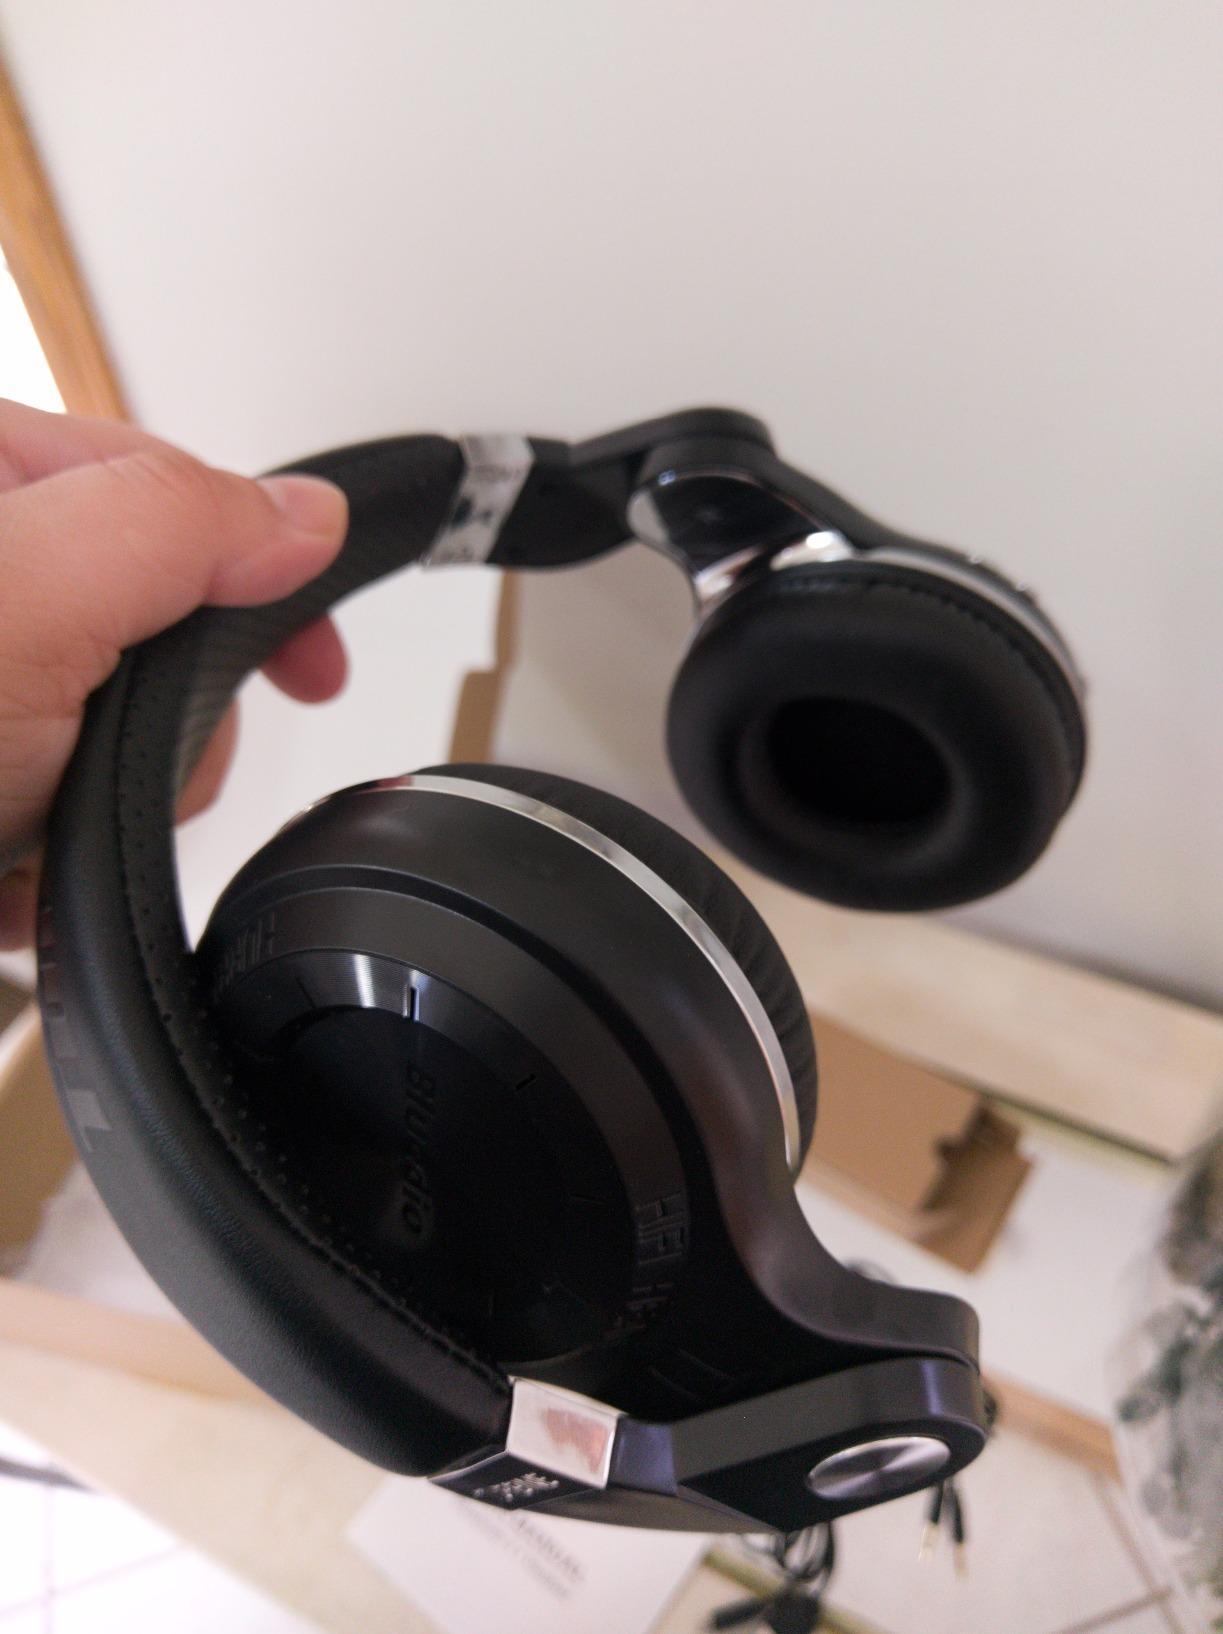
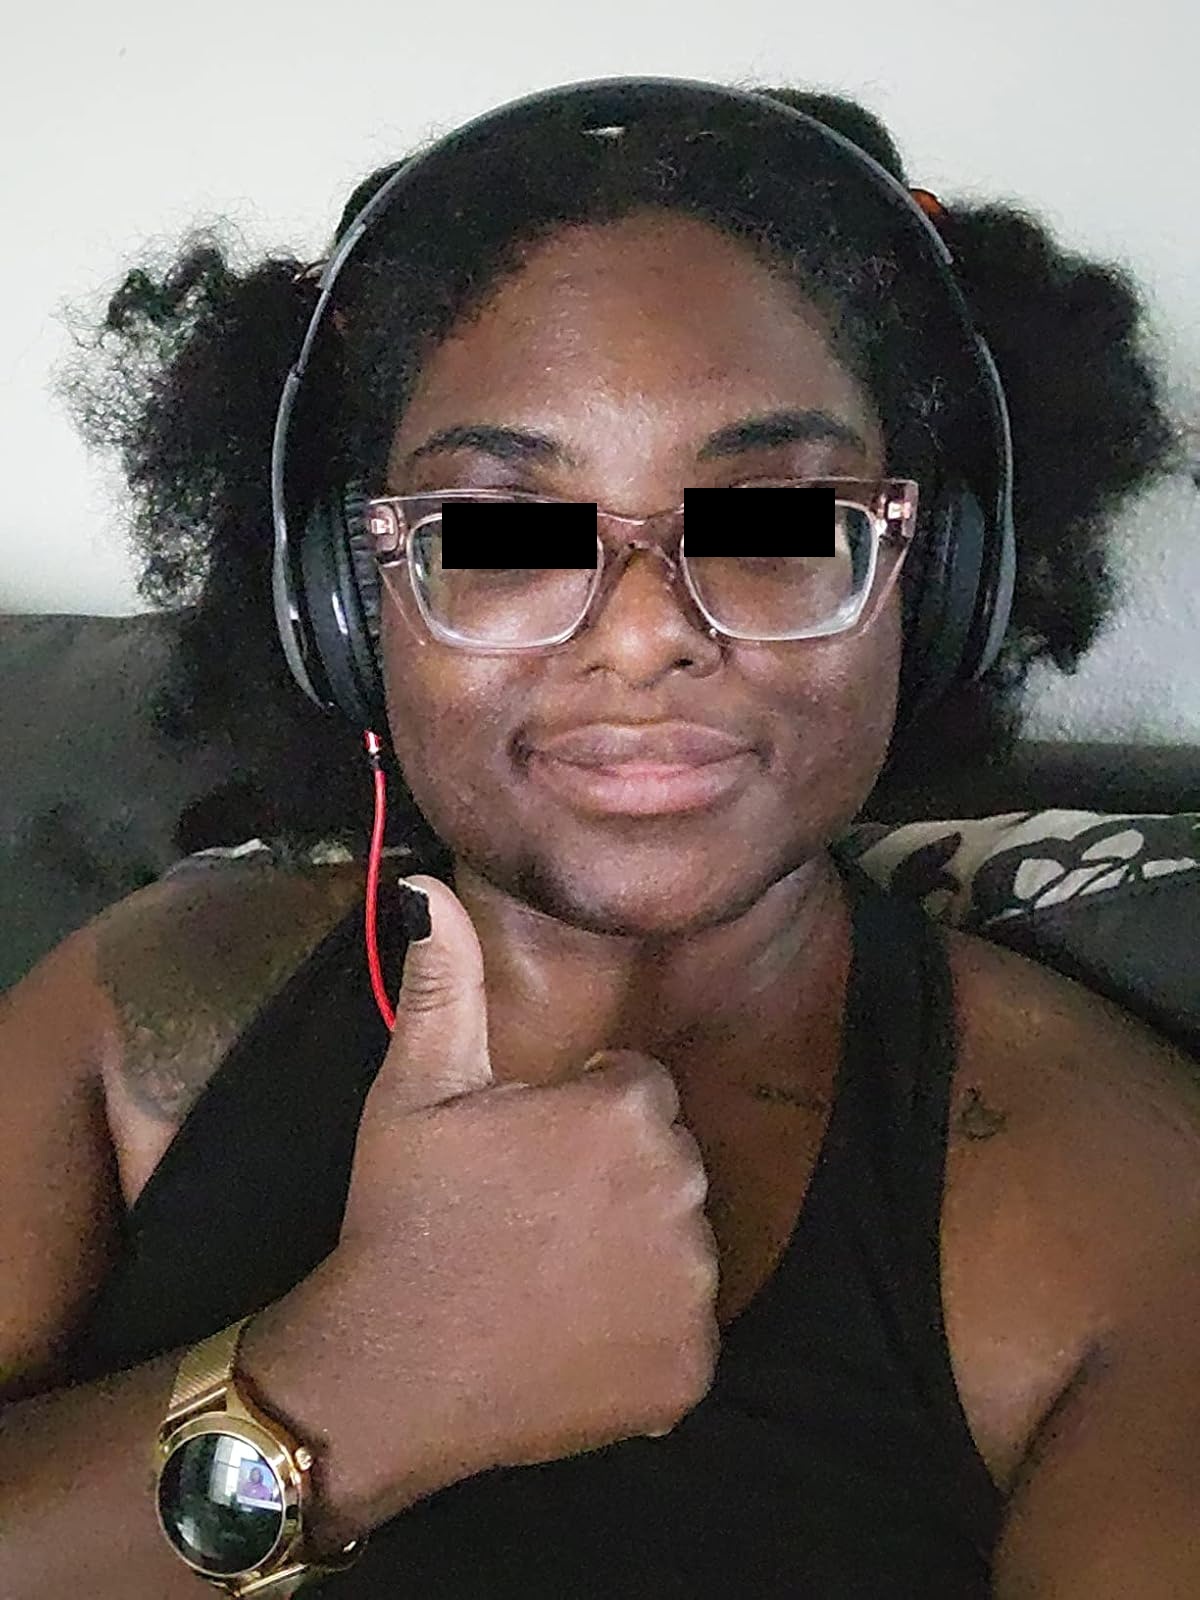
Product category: headphones
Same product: no